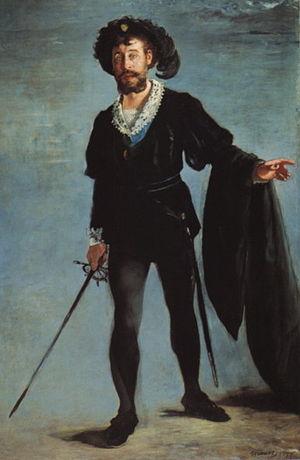
Dostoïevski et le parricide est un texte de Sigmund Freud, publié en 1928, en introduction à la traduction allemande de l'étude d'un auteur russe sur Les frères Karamazov de Fiodor Dostoïevski.